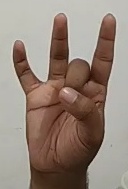
ASL sign: 8